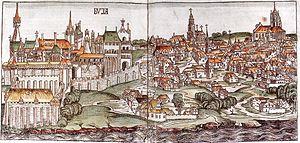
Le palais de Budavár ou palais du château de Buda — anciennement appelé palais royal, est le château historique des rois de Hongrie inscrit, conjointement avec Budapest, les rives du Danube, le quartier du château et l’avenue Andrássy en 1987 sur la liste du patrimoine de l'UNESCO.